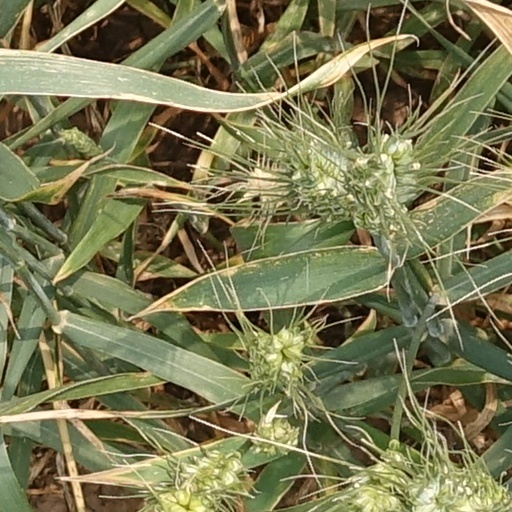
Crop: wheat